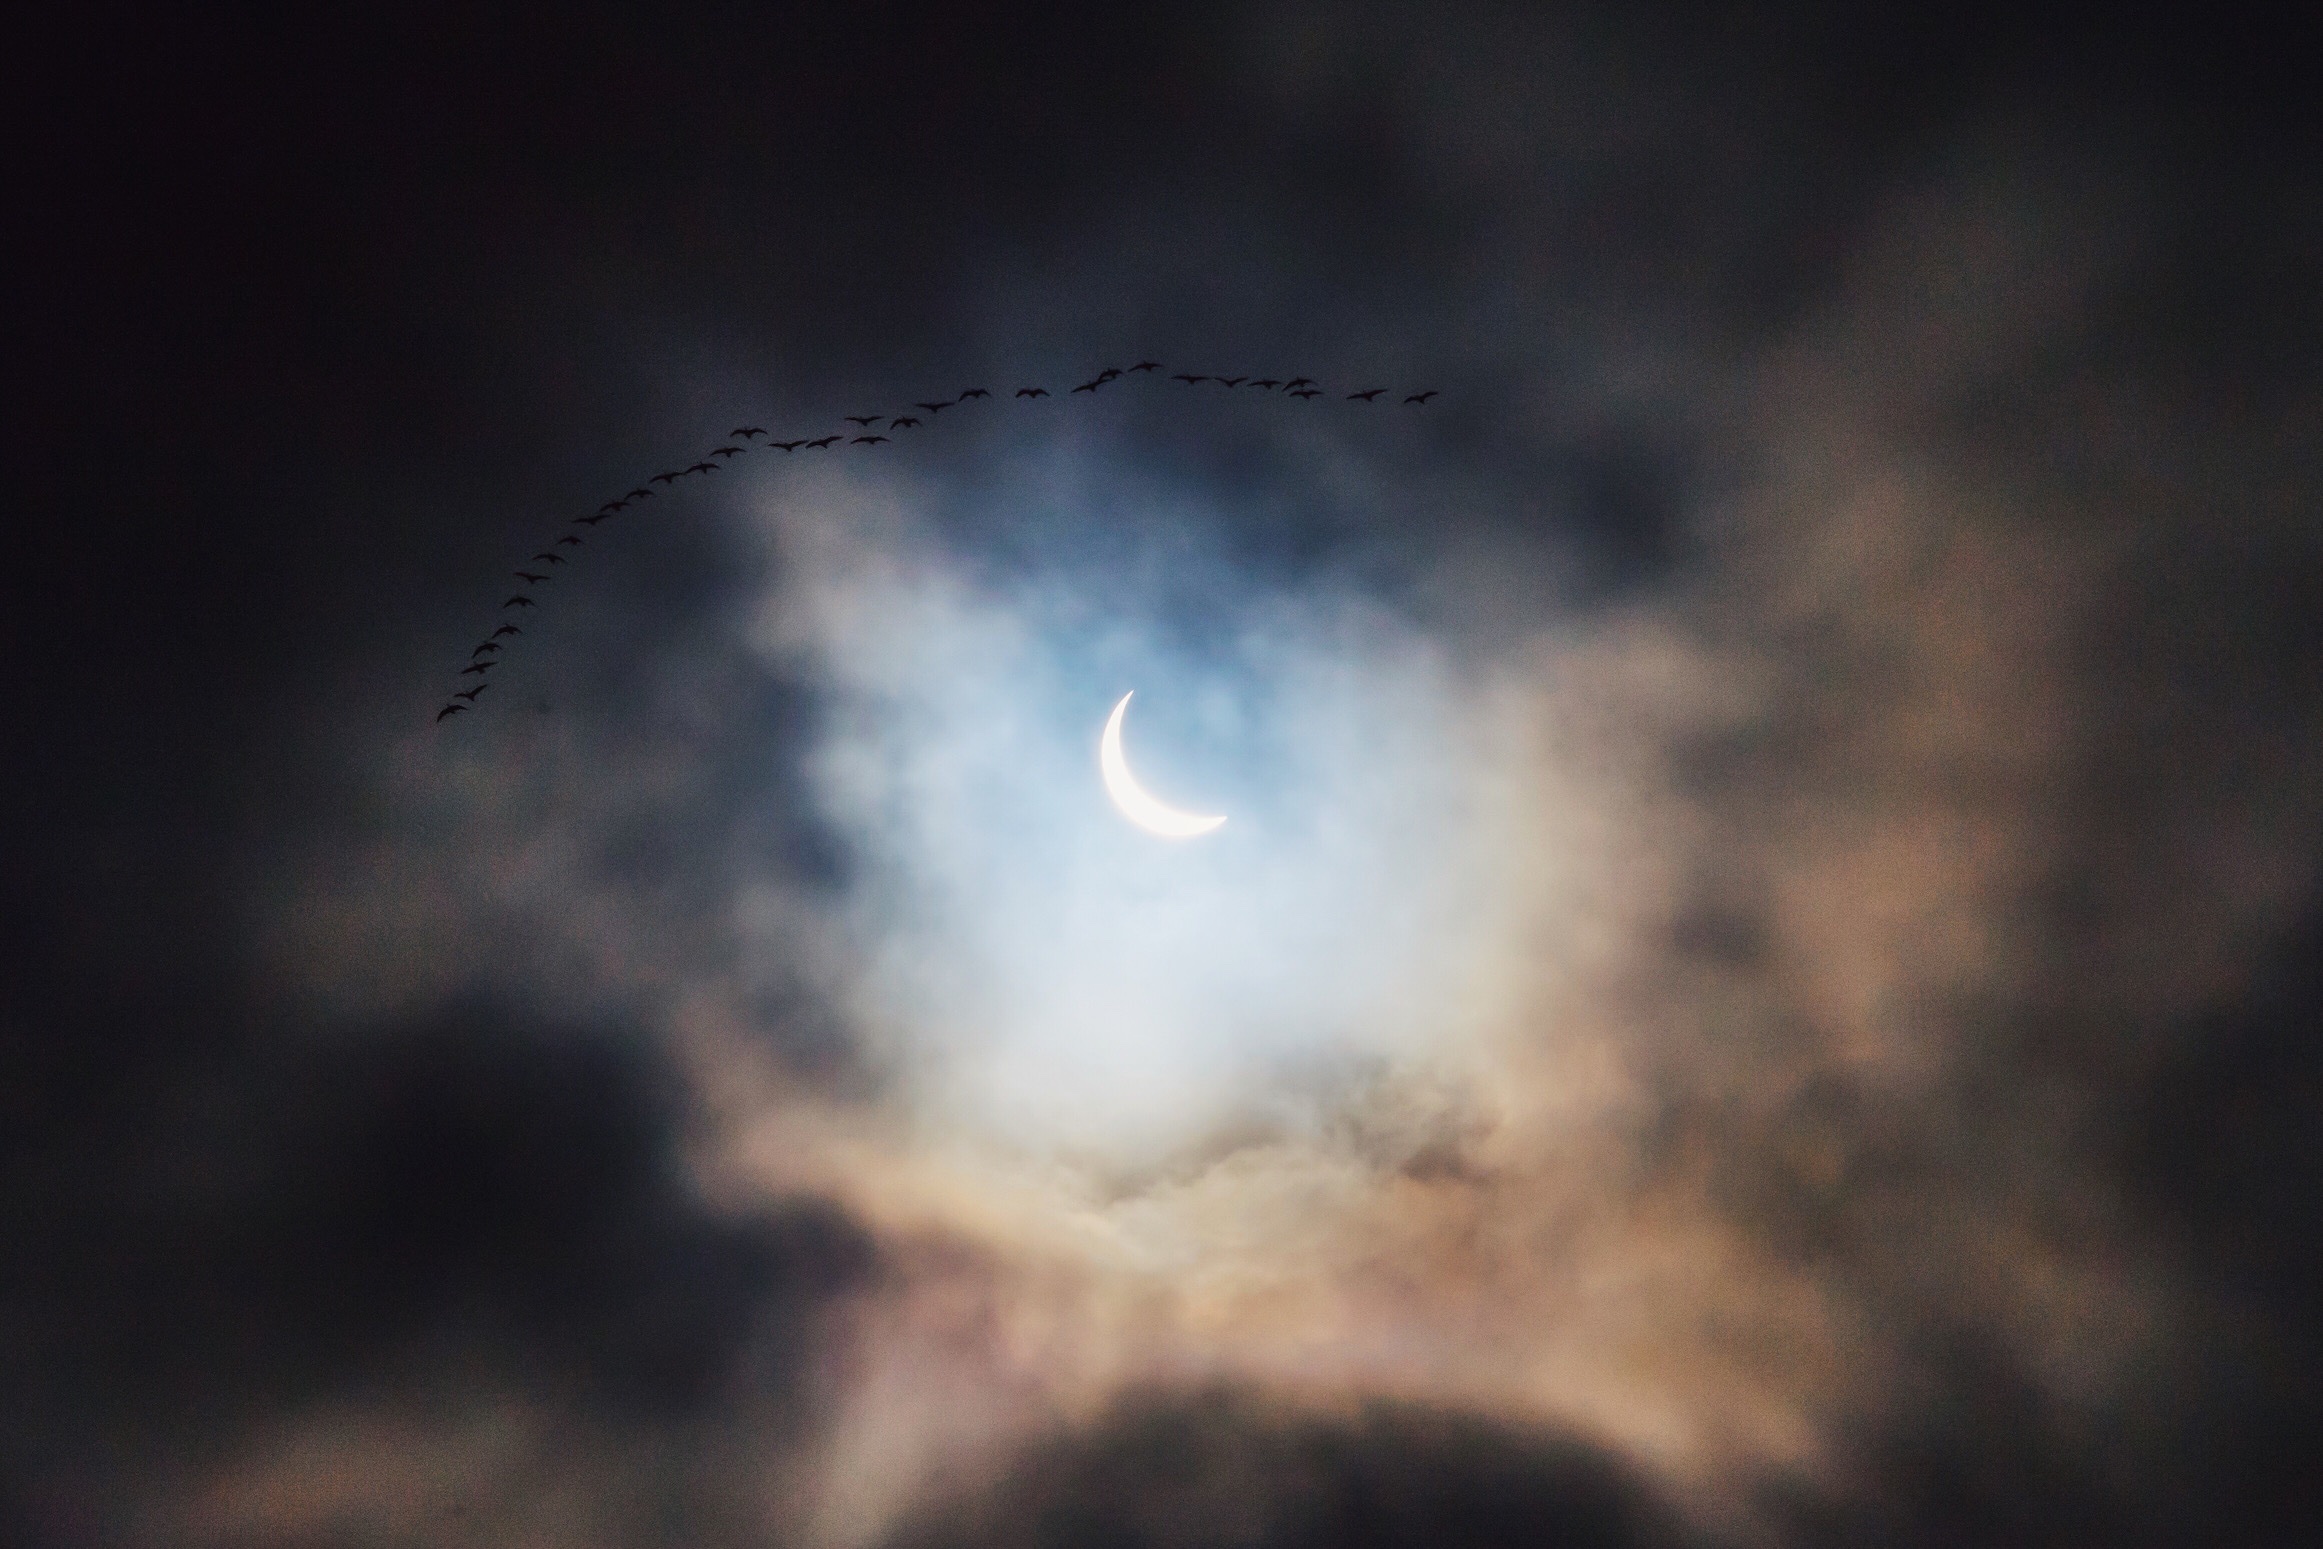
cloud, sky, sunlight, atmosphere, darkness, moon, astronomical object, meteorological phenomenon, atmosphere of earth